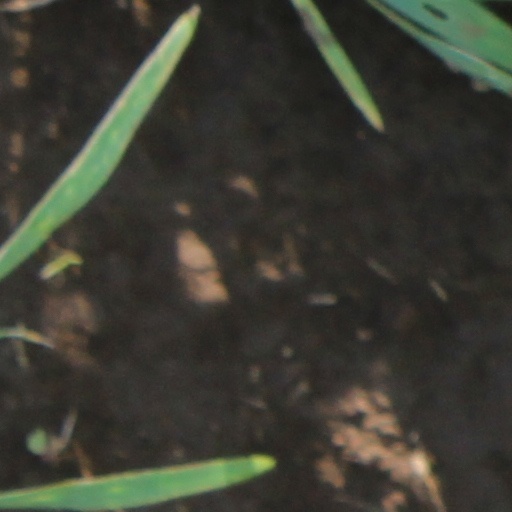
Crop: wheat